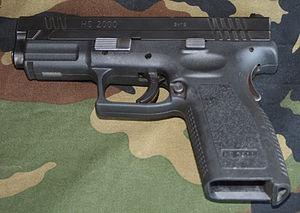
Le fabricant d'armes à feu croate HS Produkt est une firme privée est surtout connu pour son pistolet HS-2000 et son fusil d'assaut VHS tous deux en service dans l'Armée croate.